Ted Leonsis

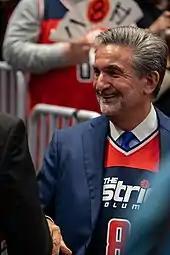
Leonsis at a Washington Wizards game in 2019

In 2010, journalist Damien Cox, author of the "Ovechkin Project", a biography of Alexander Ovechkin, wrote that Leonsis was trying to circumvent the NHL's salary cap when signing Ovechkin's contract. He also alleged that Leonsis was bribing bloggers for positive coverage of the Capitals. Leonsis said that Cox was angry that he did not receive the access to Ovechkin that he wanted and defended his support for the league.